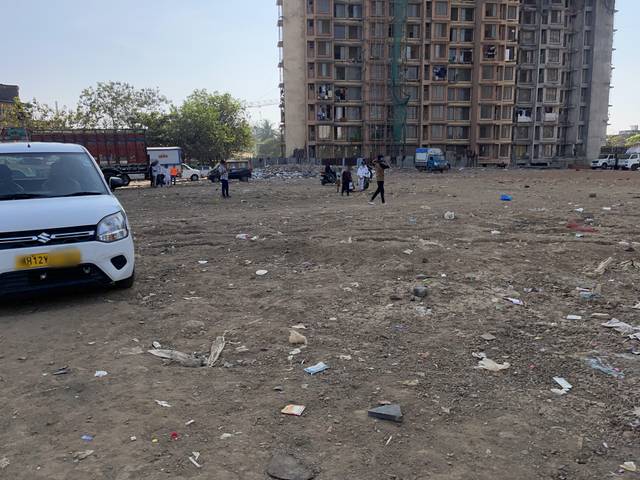
Region: India
Coordinates: 19.202, 72.831